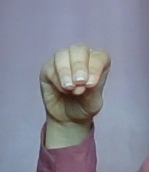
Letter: ha